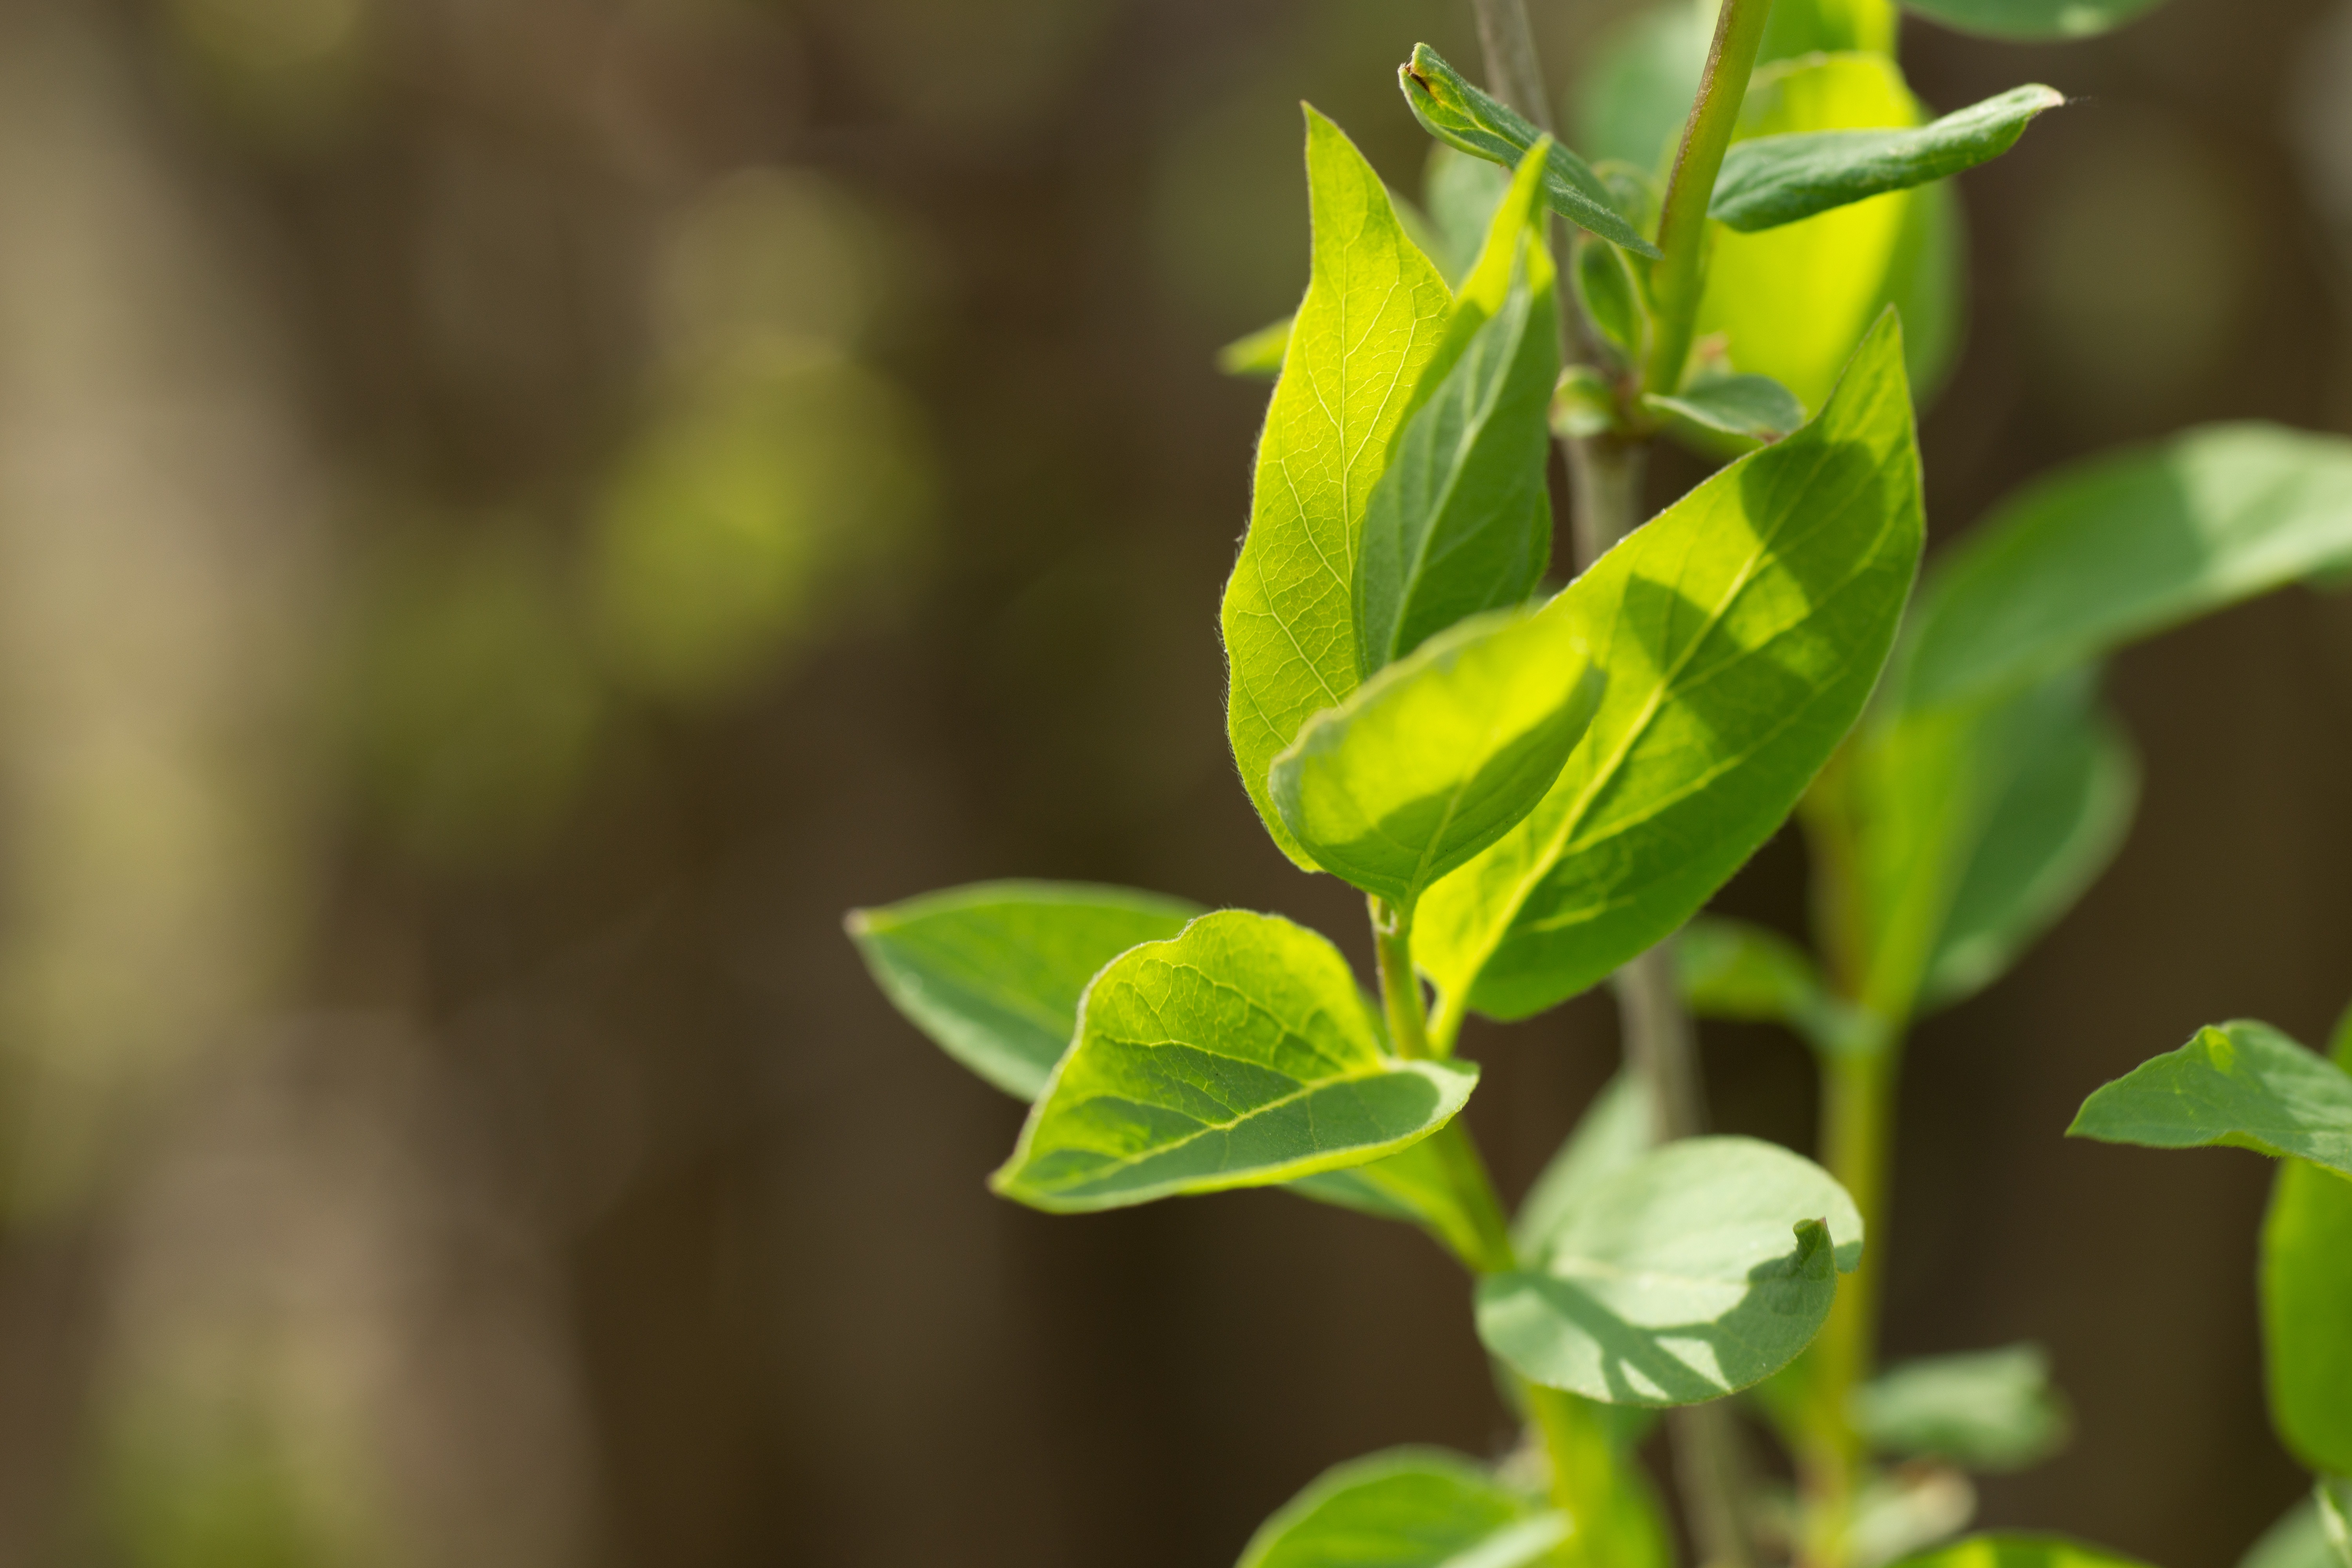
nature, branch, plant, sunshine, sun, leaf, flower, young, food, spring, green, produce, botany, yellow, flora, wildflower, leaves, shrub, frisch, macro photography, incidence of light, flowering plant, plant stem, land plant